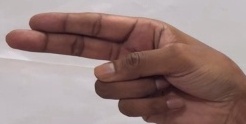
ASL sign: H